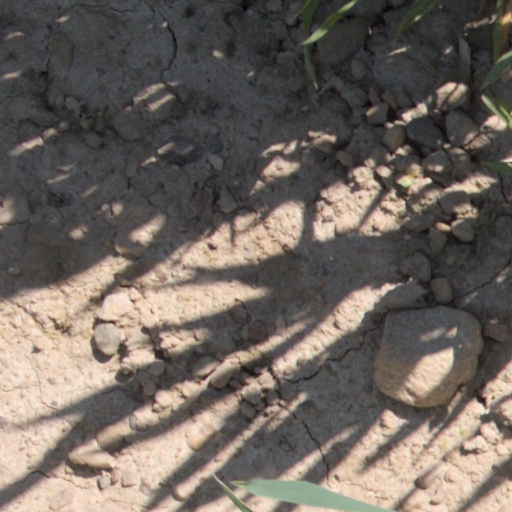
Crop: wheat